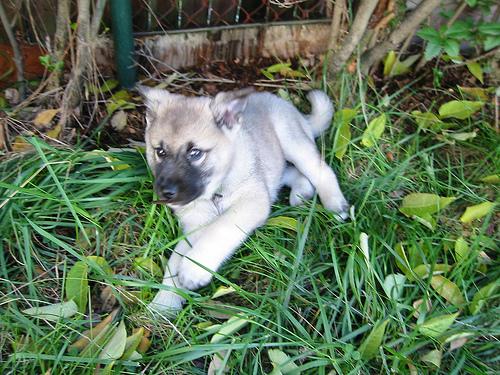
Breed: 217-n000046-Norwegian_elkhound